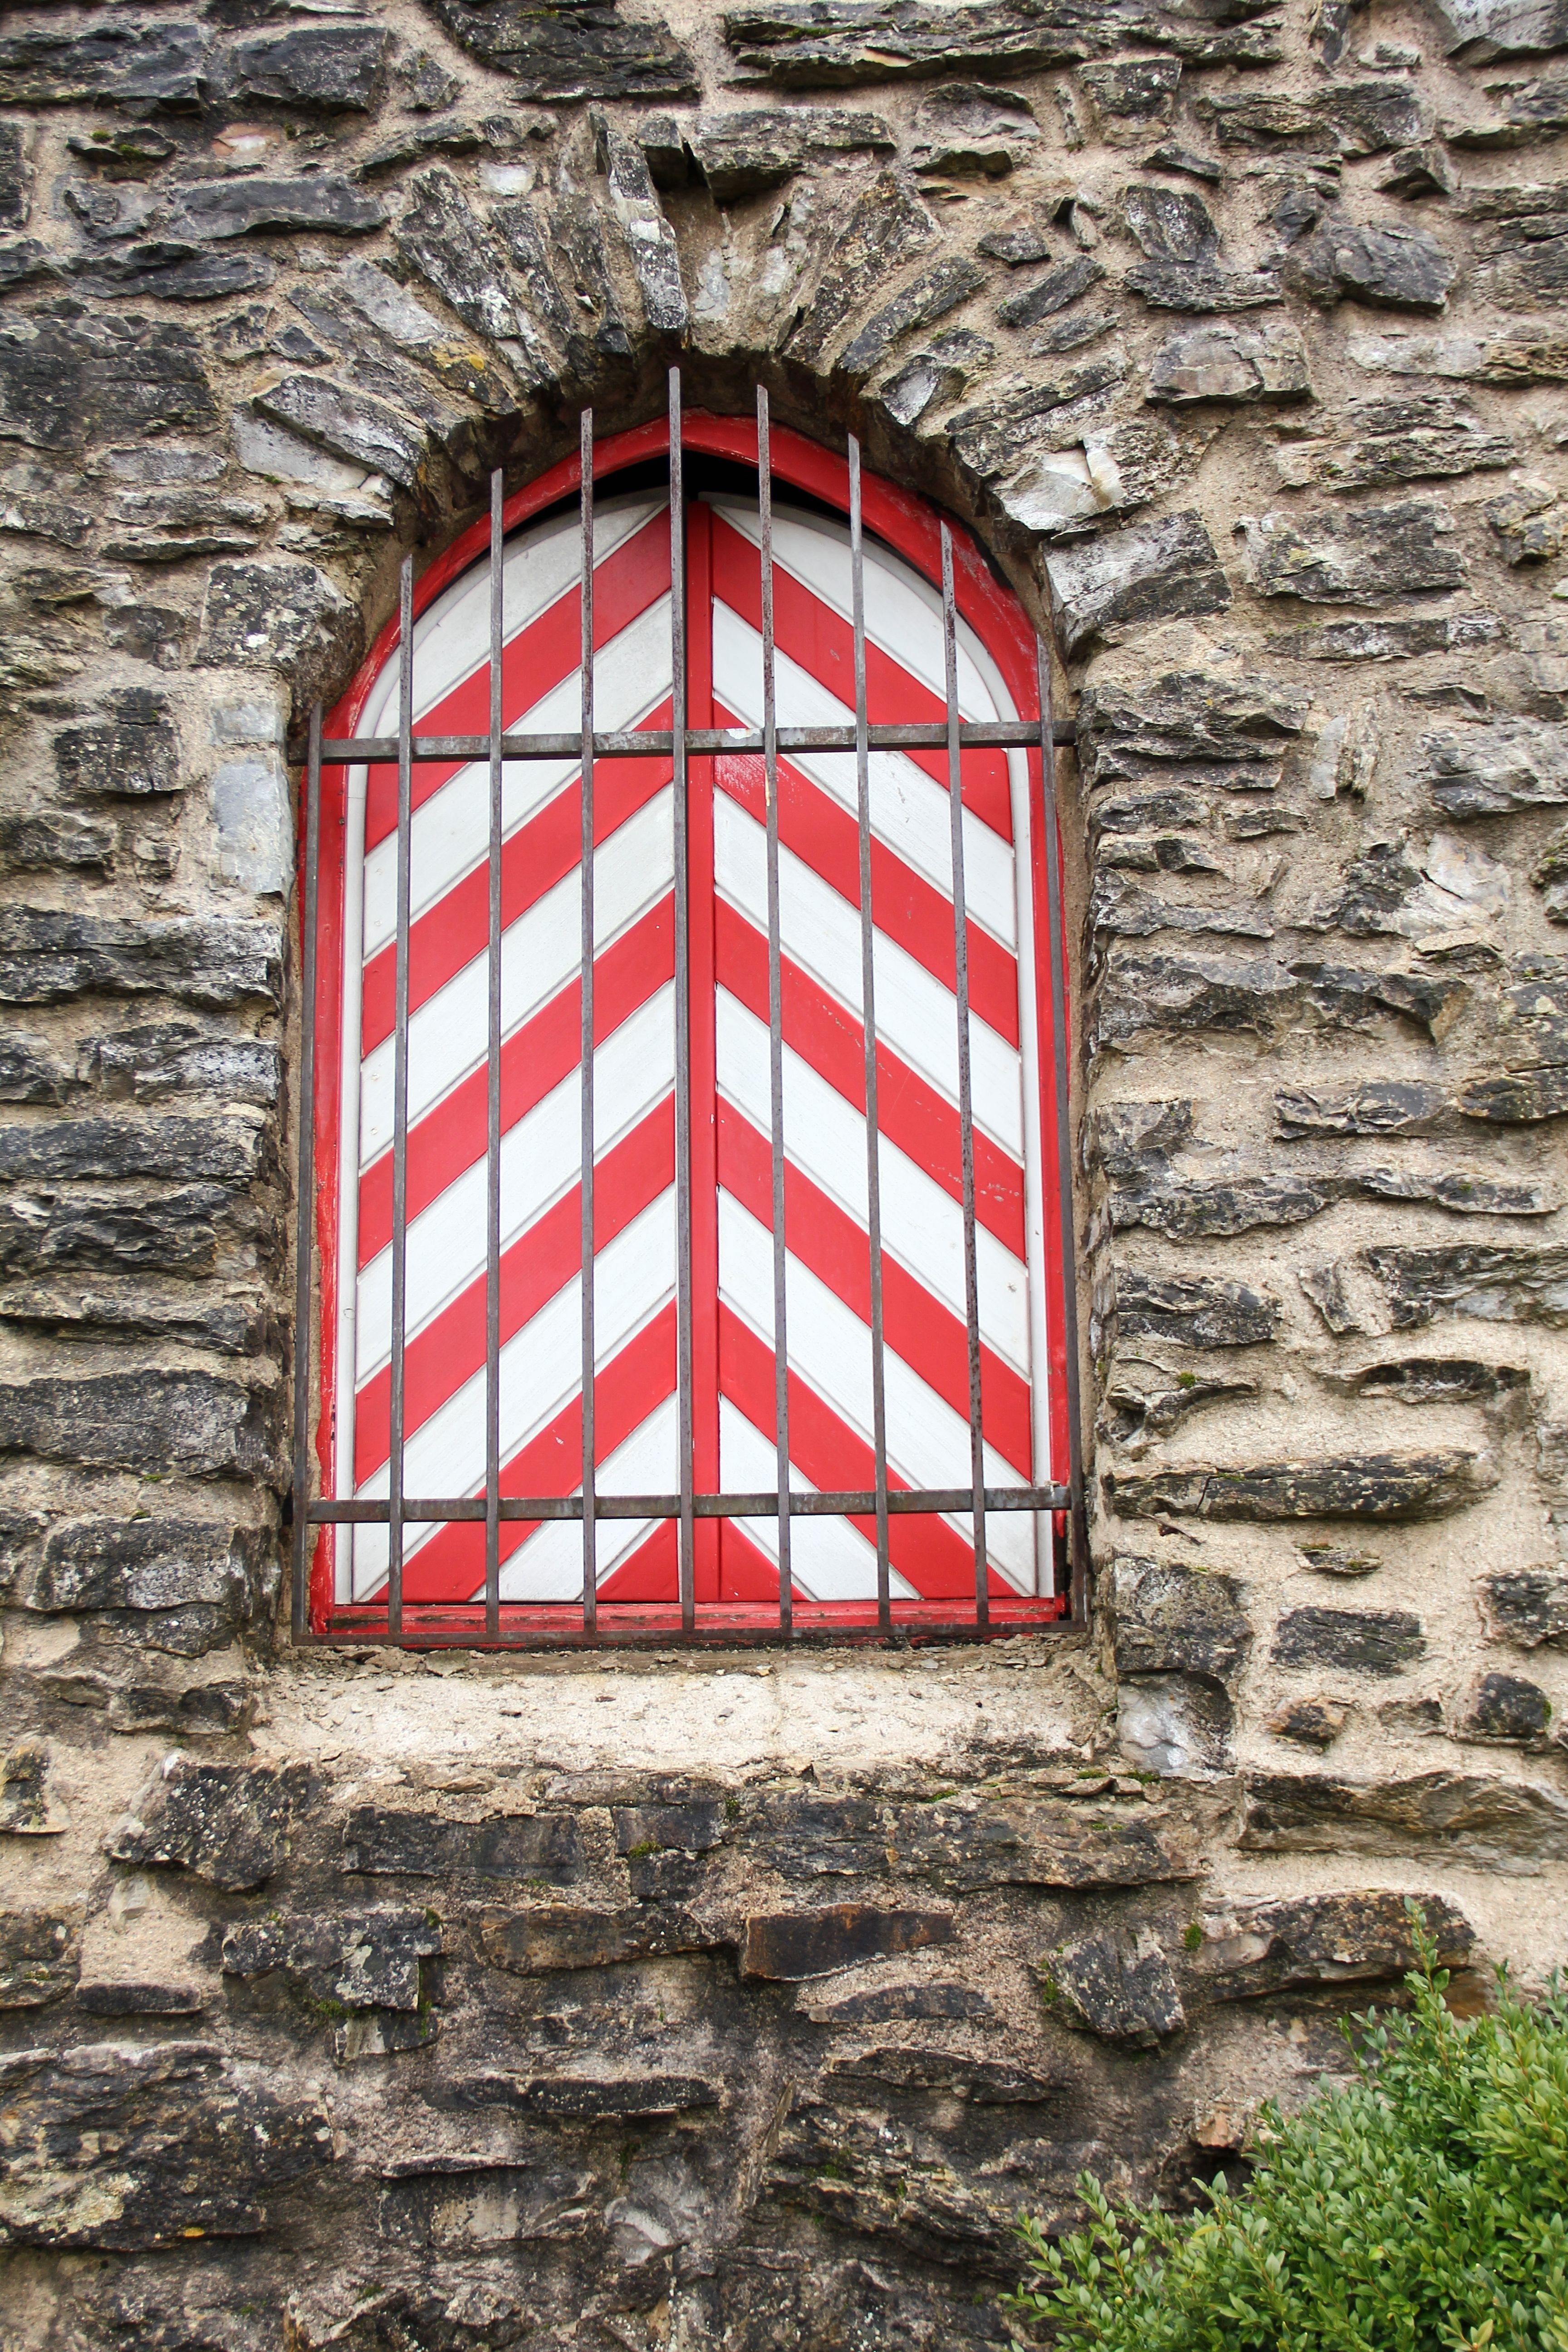
window, wall, red, castle, facade, brick, art, stripes, grid, red white